Paulina Kuczalska-Reinschmit

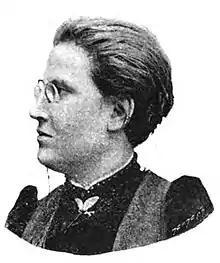

Paulina Kuczalska-Reinschmit (born 15 January 1859 in Warsaw – died 13 September 1921 in Warsaw) was a Polish social reformer and feminist activist, publisher and writer. She campaigned for women's right to vote in Poland, which was then partitioned between Russia, Germany and Austria-Hungary.